Rock Valley College

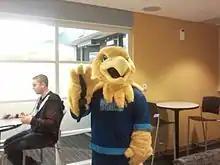
Arvee the Golden Eagle

Nine men's and women's intercollegiate sports are offered at RVC. The Golden Eagles compete in NJCAA Division II in volleyball, men's and women's basketball, baseball, softball, men's and women's soccer and men's and women's bowling. RVC has won six NJCAA National Championships in volleyball, golf, and tennis. The 2014 men's basketball team won the NJCAA DIII national tournament in Loch Sheldrake, New York at Sullivan County Community College, the first national championship in the program's 48-year history. RVC was one of only four community colleges to field a football program among the 48-member Illinois Community College System. Due to funding and attendance issues, the RVC Board of Trustees voted to discontinue the football program on April 28, 2009.